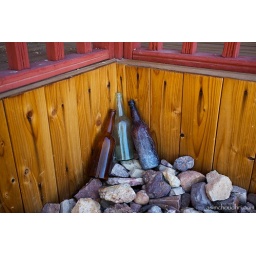
some old beer bottles beside the bottle house in the ghost town of rhyolite, nevada...